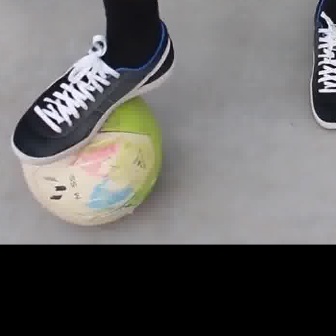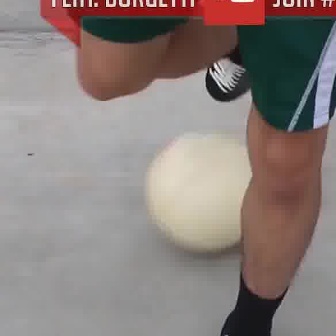
  Please identify the target specified by the bounding box [16,82,160,226] in the first image and locate it in the second image. Return the coordinates in [x_min,y_min,x_max,y_max] format.
Answer: [144,126,271,253]